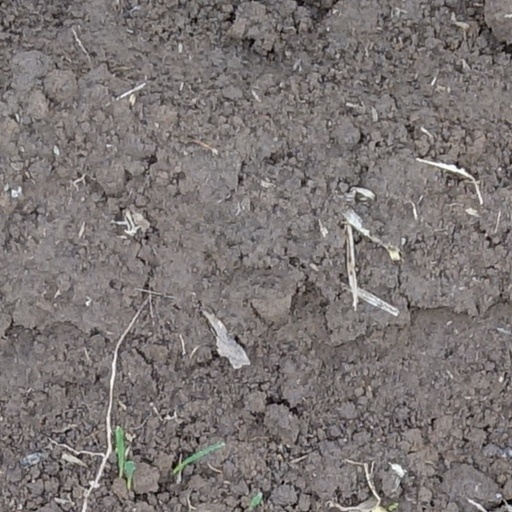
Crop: wheat